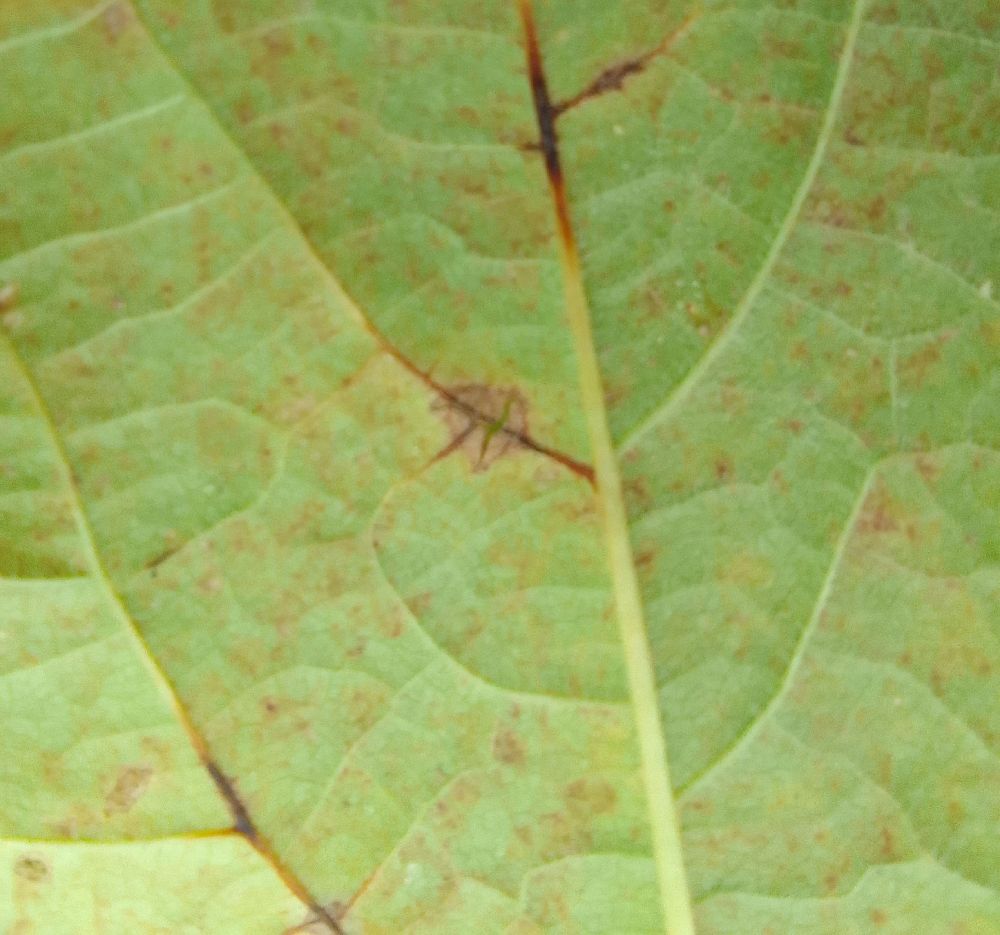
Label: anthracnose